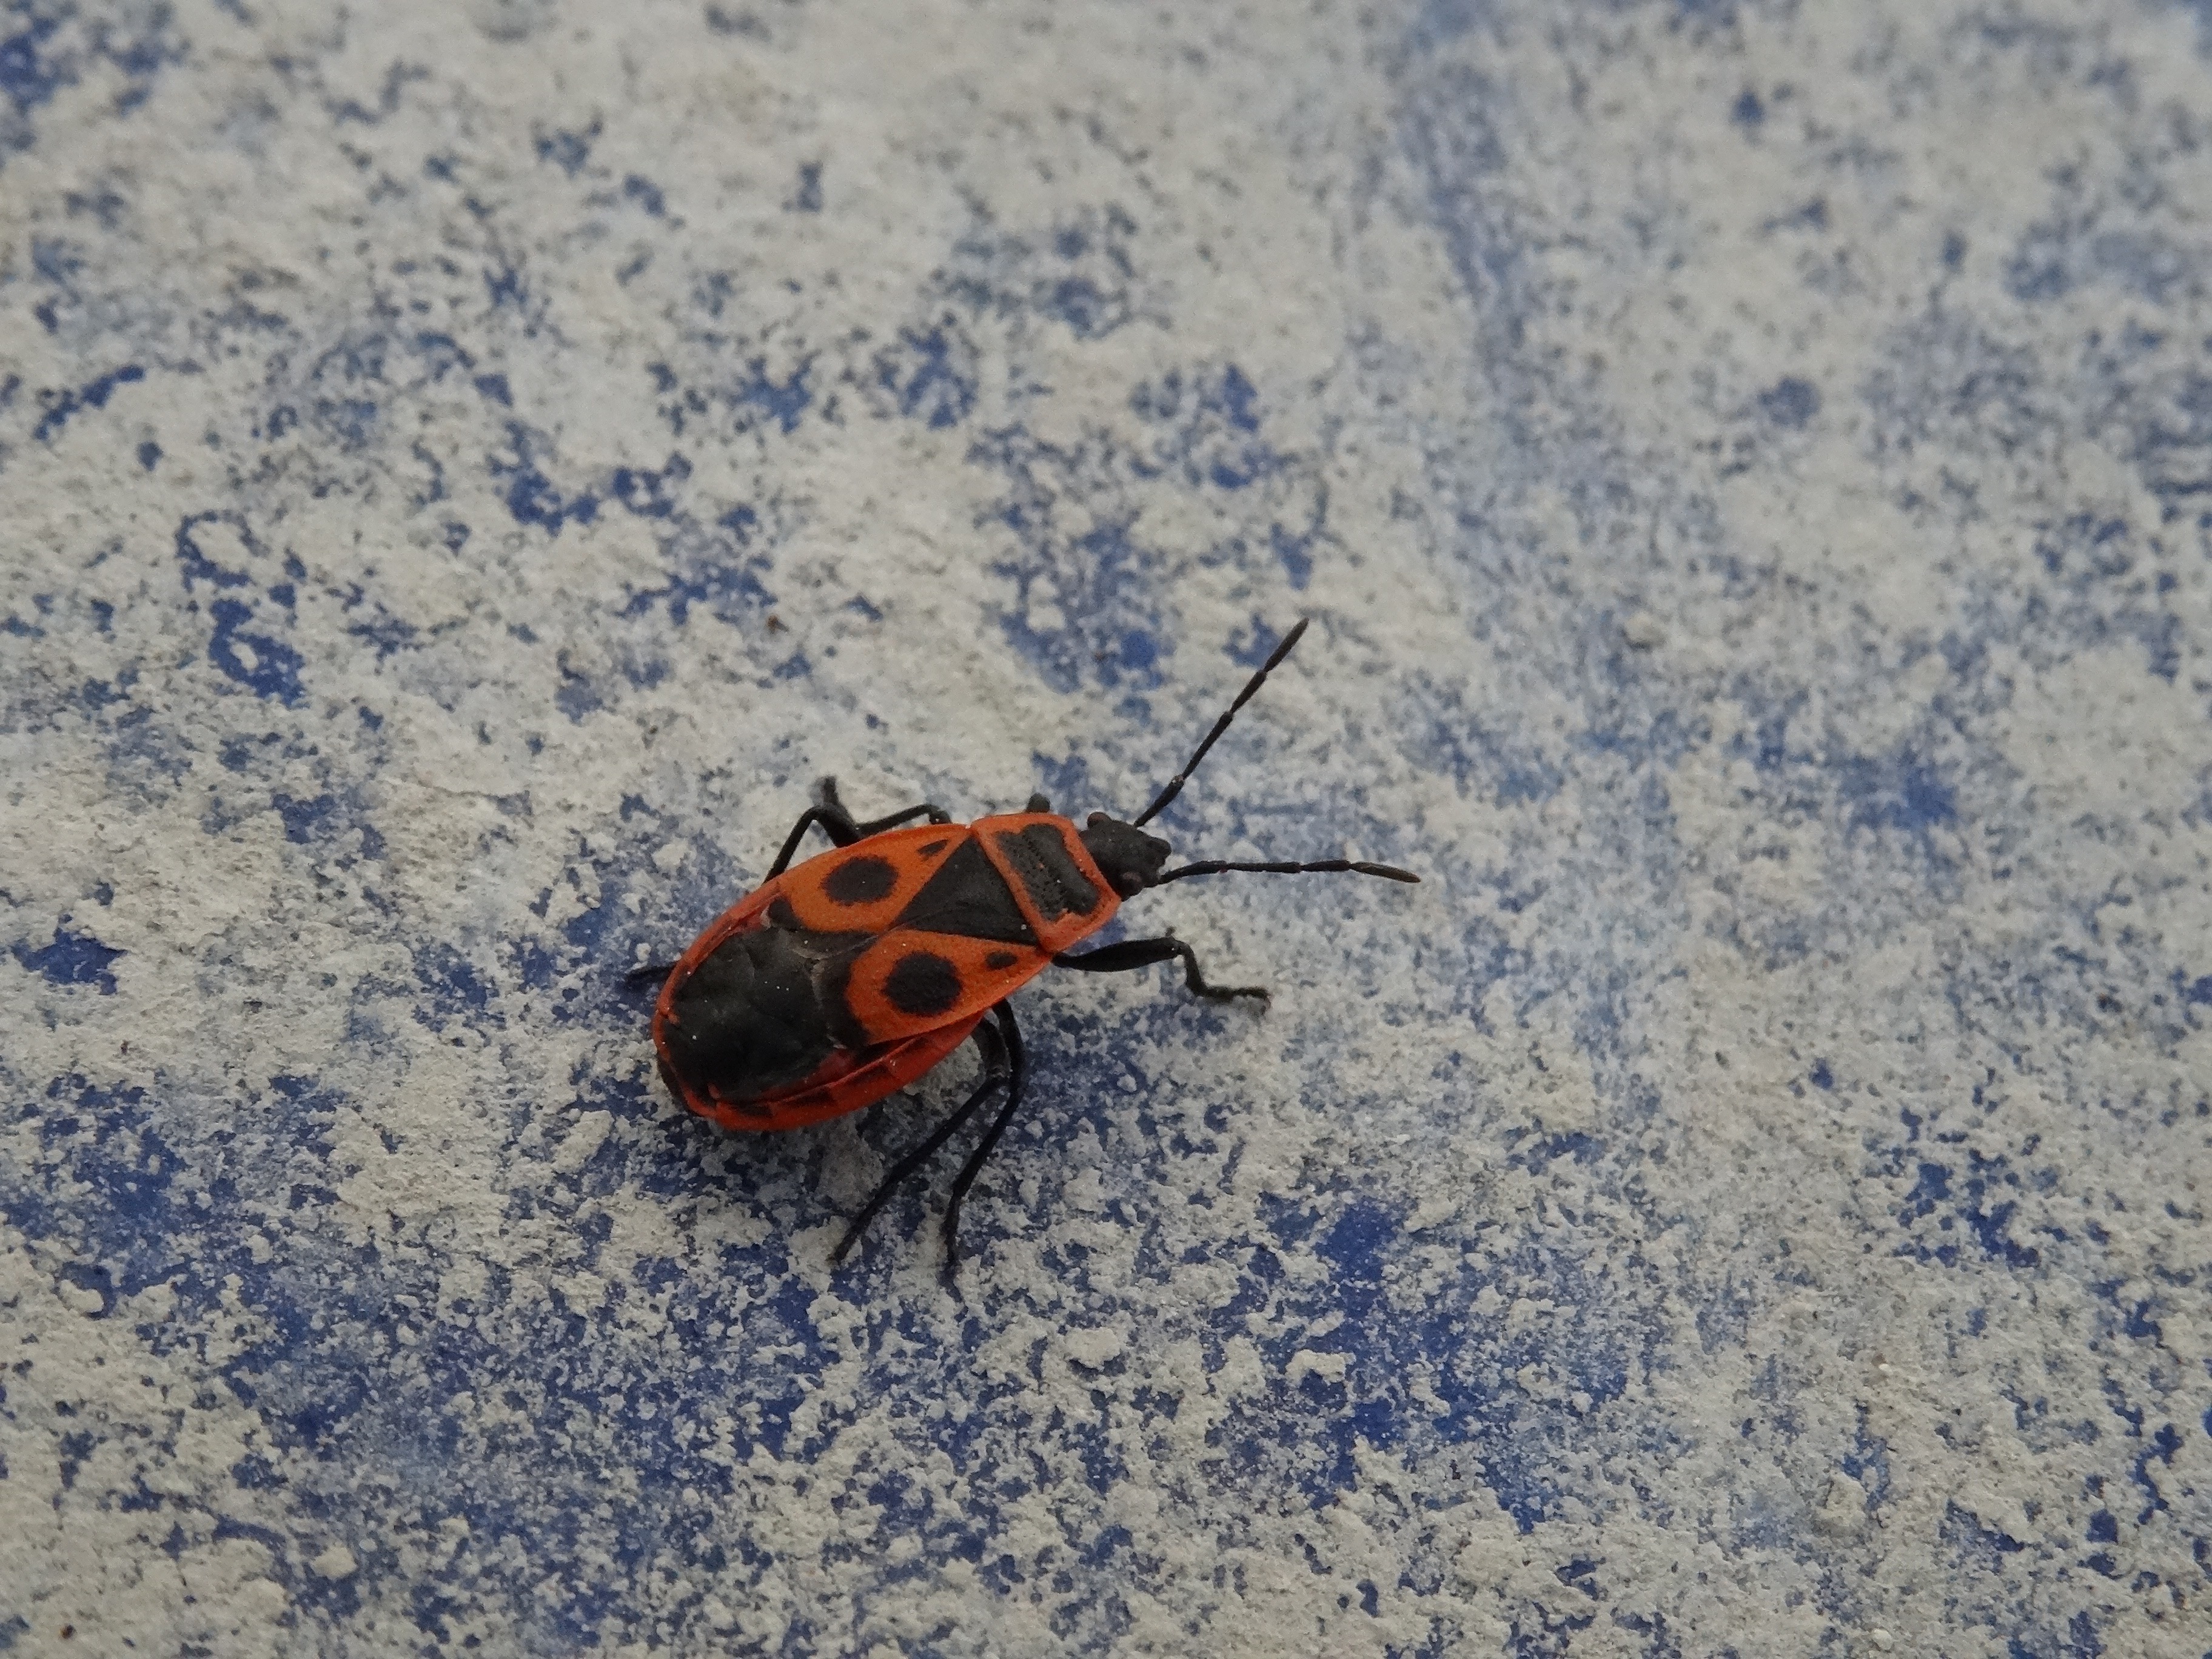
leaf, insect, blue, fauna, invertebrate, close up, insects, beetle, pyrrhocoridae, macro photography, arthropod, arthropods, winged insects, smith wingless, sze cionogi